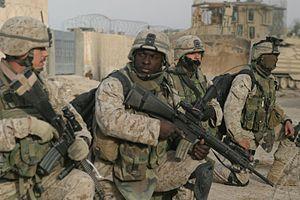
La guerre d'Irak ou seconde guerre du Golfe commence officiellement le 20 mars 2003 avec l'invasion de l'Irak par la coalition menée par les États-Unis contre le Parti Baas de Saddam Hussein. L'invasion a conduit à la défaite rapide de l'armée irakienne, à la capture et l'exécution de Saddam Hussein et à la mise en place d'un nouveau gouvernement.
La deuxième bataille de Falloujah est une bataille urbaine opposant la guérilla irakienne, dans un de ses bastions, aux forces armées des États-Unis, appuyées par l’armée irakienne gouvernementale. Elle est déclenchée dans la nuit du 6 au 7 novembre 2004 sous le nom d’opération Phantom Fury, et se termine par la reprise de contrôle officielle de la ville par les Américains, qui est achevée le 23 décembre 2004.